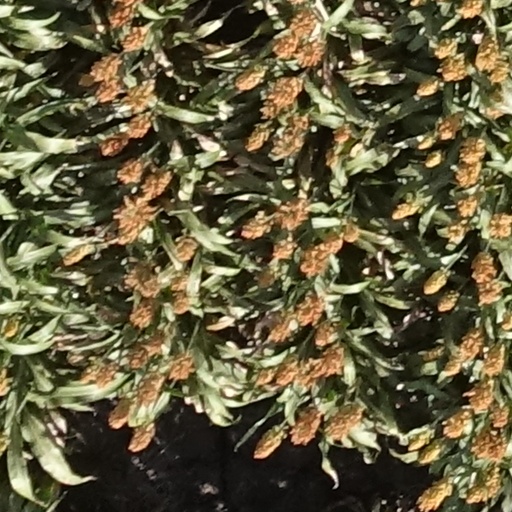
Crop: sorghum